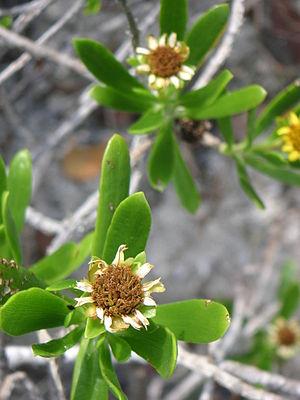
Borrichia est un genre qui regroupe des plantes appartenant à la famille des Asteraceae.